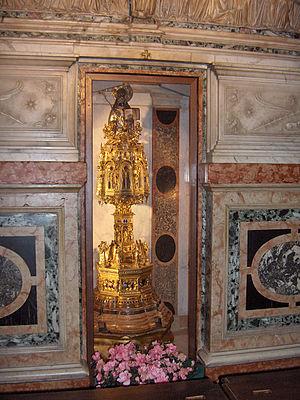
Cette page concerne l'année 1383 du calendrier julien.